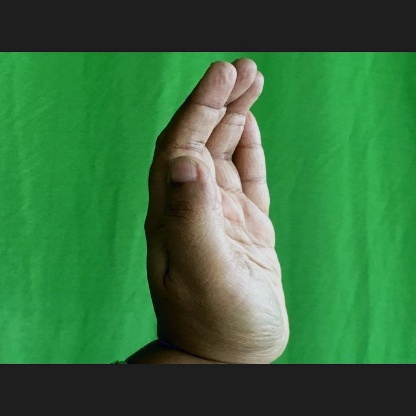
Mudra: Sarpasirsha